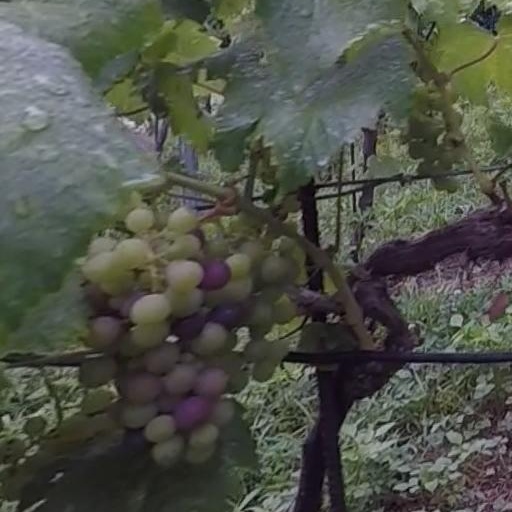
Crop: grape